Ivo Andrić

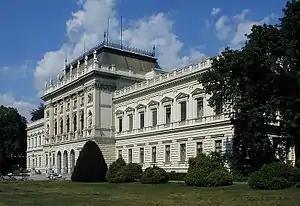
Andrić completed his doctoral dissertation at the University of Graz.

In the immediate aftermath of the war, Andrić's tendency to identify with Serbdom became increasingly apparent. In a correspondence dated December 1918, Vojnović described the young writer as "a Catholic ... a Serb from Bosnia." By 1919, Andrić had acquired his undergraduate degree in South Slavic history and literature at the University of Zagreb. He was perennially impoverished, and earned a meagre sum through his writing and editorial work. By mid-1919, he realized that he would be unable to financially support himself and his aging mother, aunt and uncle for much longer, and his appeals to Alaupović for help securing a government job became more frequent. In September 1919, Alaupović offered him a secretarial position at the Ministry of Religion, which Andrić accepted.